History of Sheffield

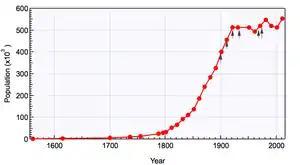
Sheffield's population, 1700–2011.

These innovations helped Sheffield to gain a worldwide recognition for the production of cutlery; utensils such as the bowie knife were mass-produced and shipped to the United States. The population of the town increased rapidly. In 1736 Sheffield and its surrounding hamlets held about 7000 people, in 1801 there were 60,000, and by 1901, the population had grown to 451,195.